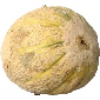
Label: cantaloupe